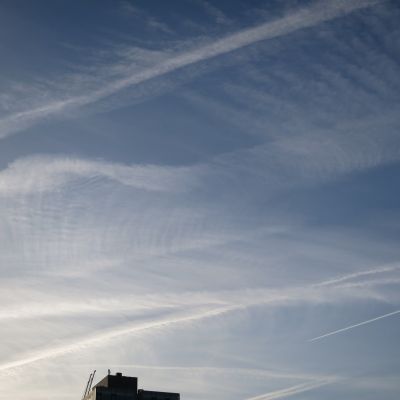
Cloud type: Contrail (Ct)